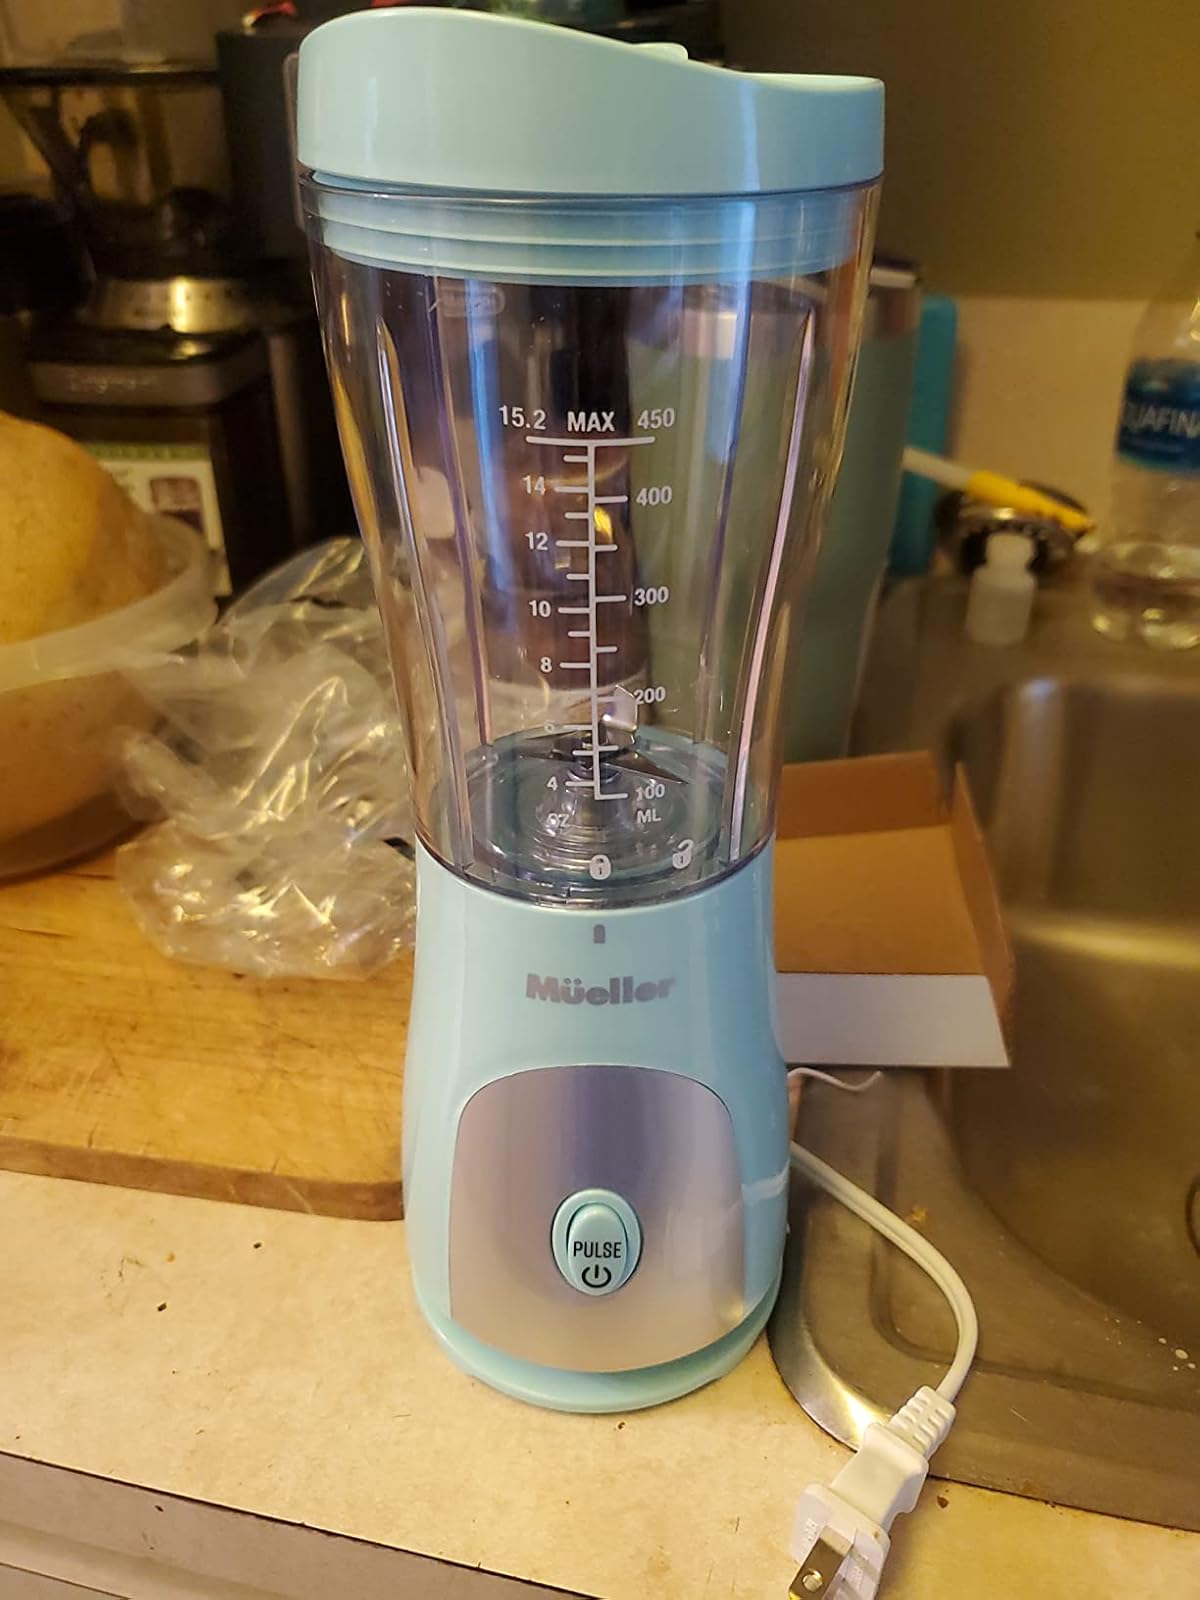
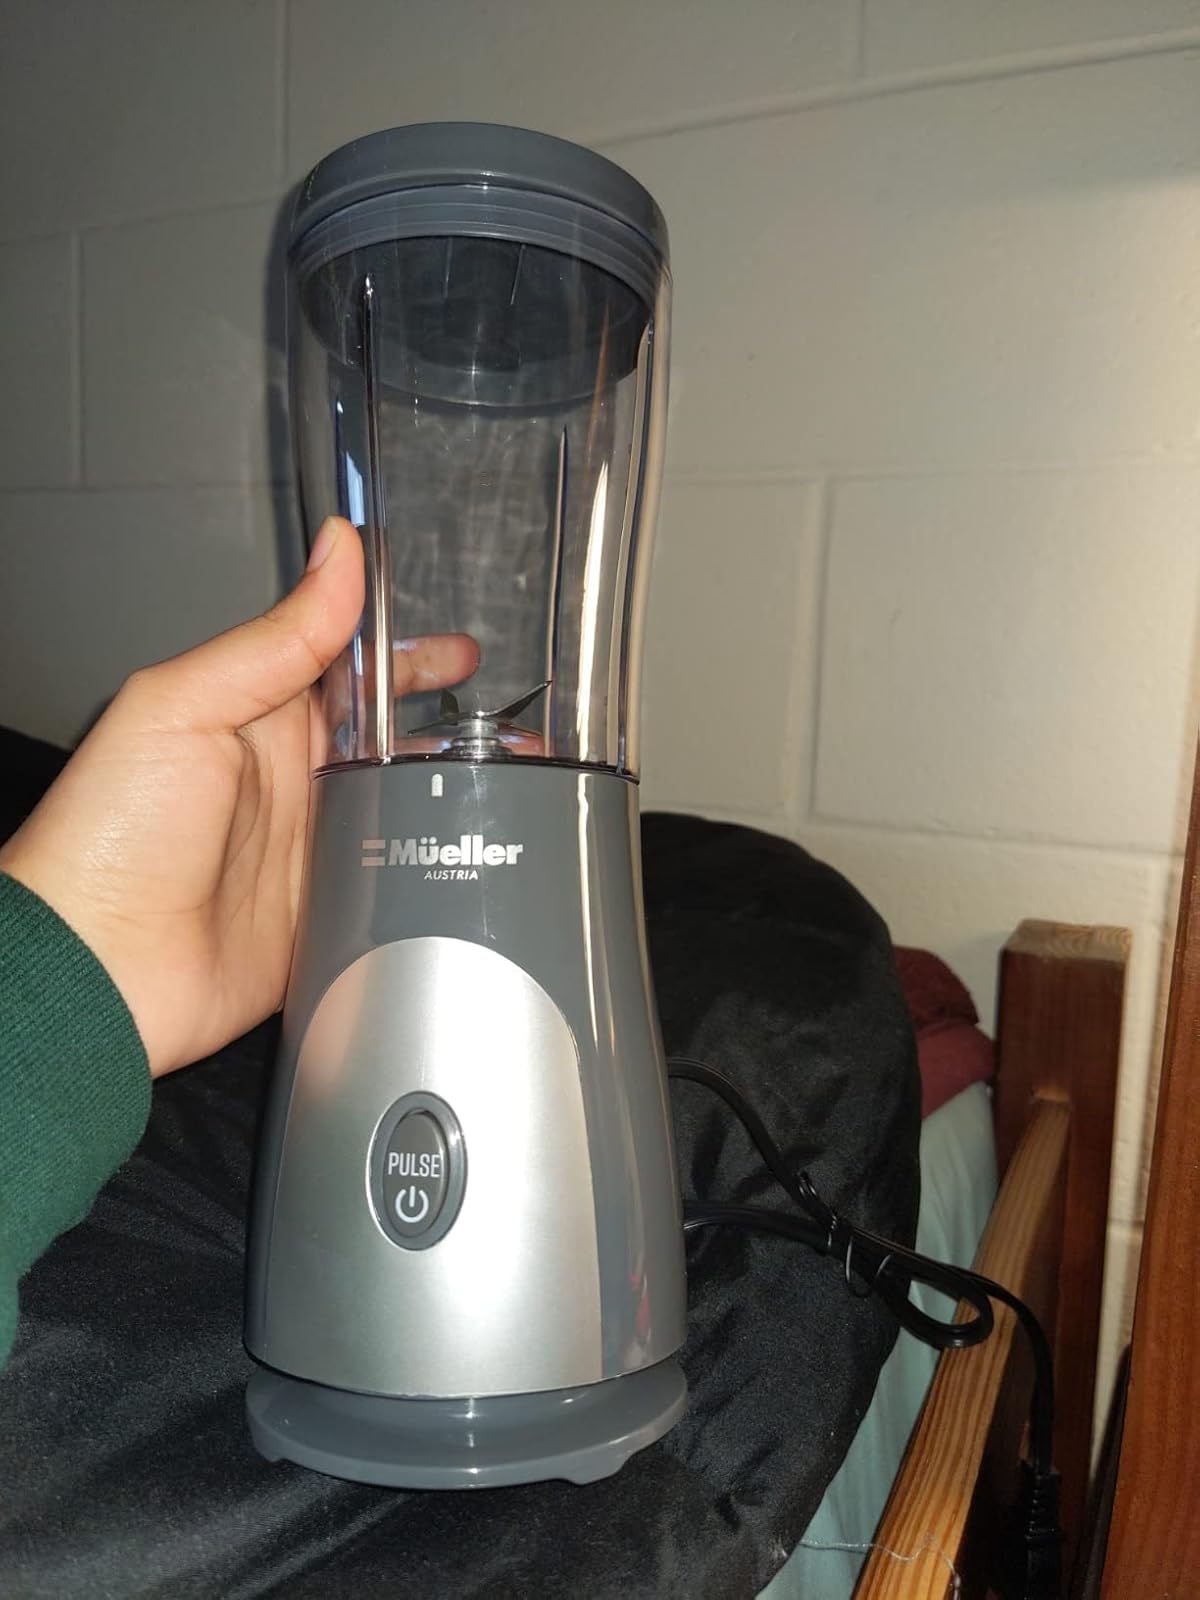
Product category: items_blender
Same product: no